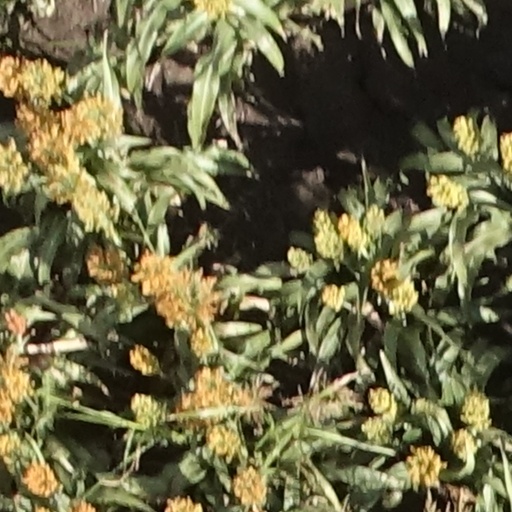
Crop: sorghum